Joint Tactical Radio System

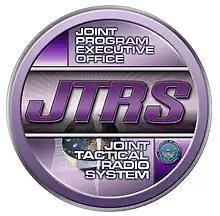

The Joint Tactical Radio System (JTRS) aimed to replace existing radios in the American military with a single set of software-defined radios that could have new frequencies and modes (“waveforms”) added via upload, instead of requiring multiple radio types in ground vehicles, and using circuit board swaps in order to upgrade. JTRS has seen cost overruns and full program restructurings, along with cancellation of some parts of the program.